You Should Hear How She Talks About You

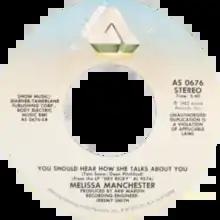
Side A of the U.S. single

"You Should Hear How She Talks About You" is a song that was first recorded by Charlie Dore for her 1981 "Listen!" album. "You Should Hear How She Talks About You" was written by Dean Pitchford and Tom Snow. In 1982, Melissa Manchester took the song to number five in the U.S. to become her highest-charting record, a recording that went on to become number 18 for the year in 1982.